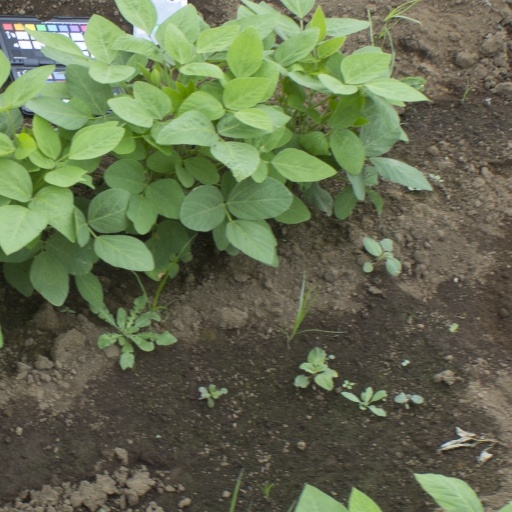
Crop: soybean